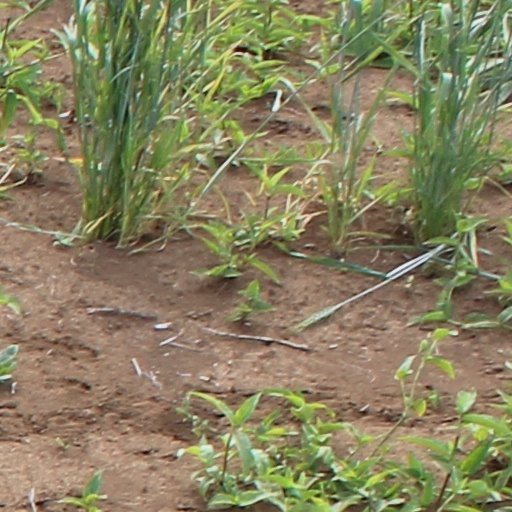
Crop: wheat